Dimitrios Kriezis

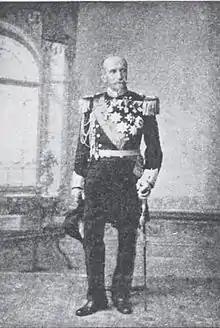
Dimirios Kriezis 1896

Dimitrios Kriezis was a Greek naval officer. He was the second son of Admiral and Greek War of Independence hero Antonios Kriezis. He served as the aide-de-camp of King George I of Greece, became Minister for Naval Affairs in the Nikolaos Deligiannis cabinet of 1895, and headed the Greek fleet's Ionian Sea squadron during the Greco-Turkish War of 1897.